To Charles Fort, with Love

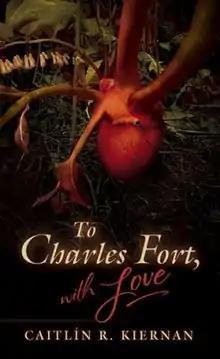
Cover art by Ryan Obermeyer

To Charles Fort, With Love is a short story collection by American fantasist Caitlin R. Kiernan, published by Subterranean Press in 2005. As the author explains in the preface, many of these stories were inspired by the writings of Charles Fort (1874-1932), and many of them have a Lovecraftian flavor. Two of the stories have received the International Horror Guild Award: "Onion" (Best Short Fiction, 2001) and "La Peau Verte" (Best Mid-Length Fiction, 2005). Also, "La Peau Verte" and the collection as a whole were both nominated for the World Fantasy Award (2005). As with Kiernan's earlier short-story collections, the book is illustrated by Canadian artist Richard A. Kirk, and the cover art is provided by Ryan Obermeyer. An afterword, "A Certain Inexplicability," was provided by Ramsey Campbell.